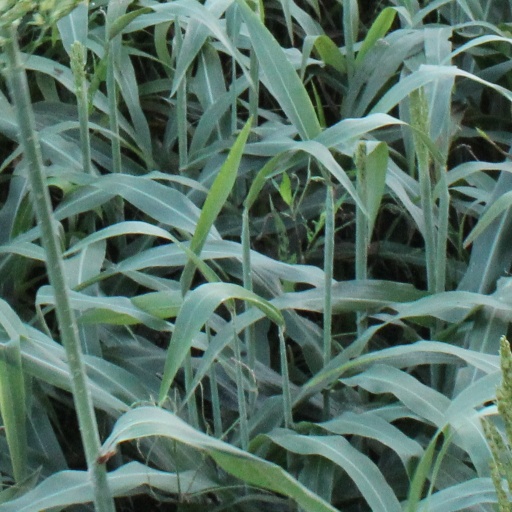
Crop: sorghum